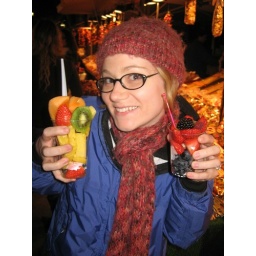
fruit salads in a cup